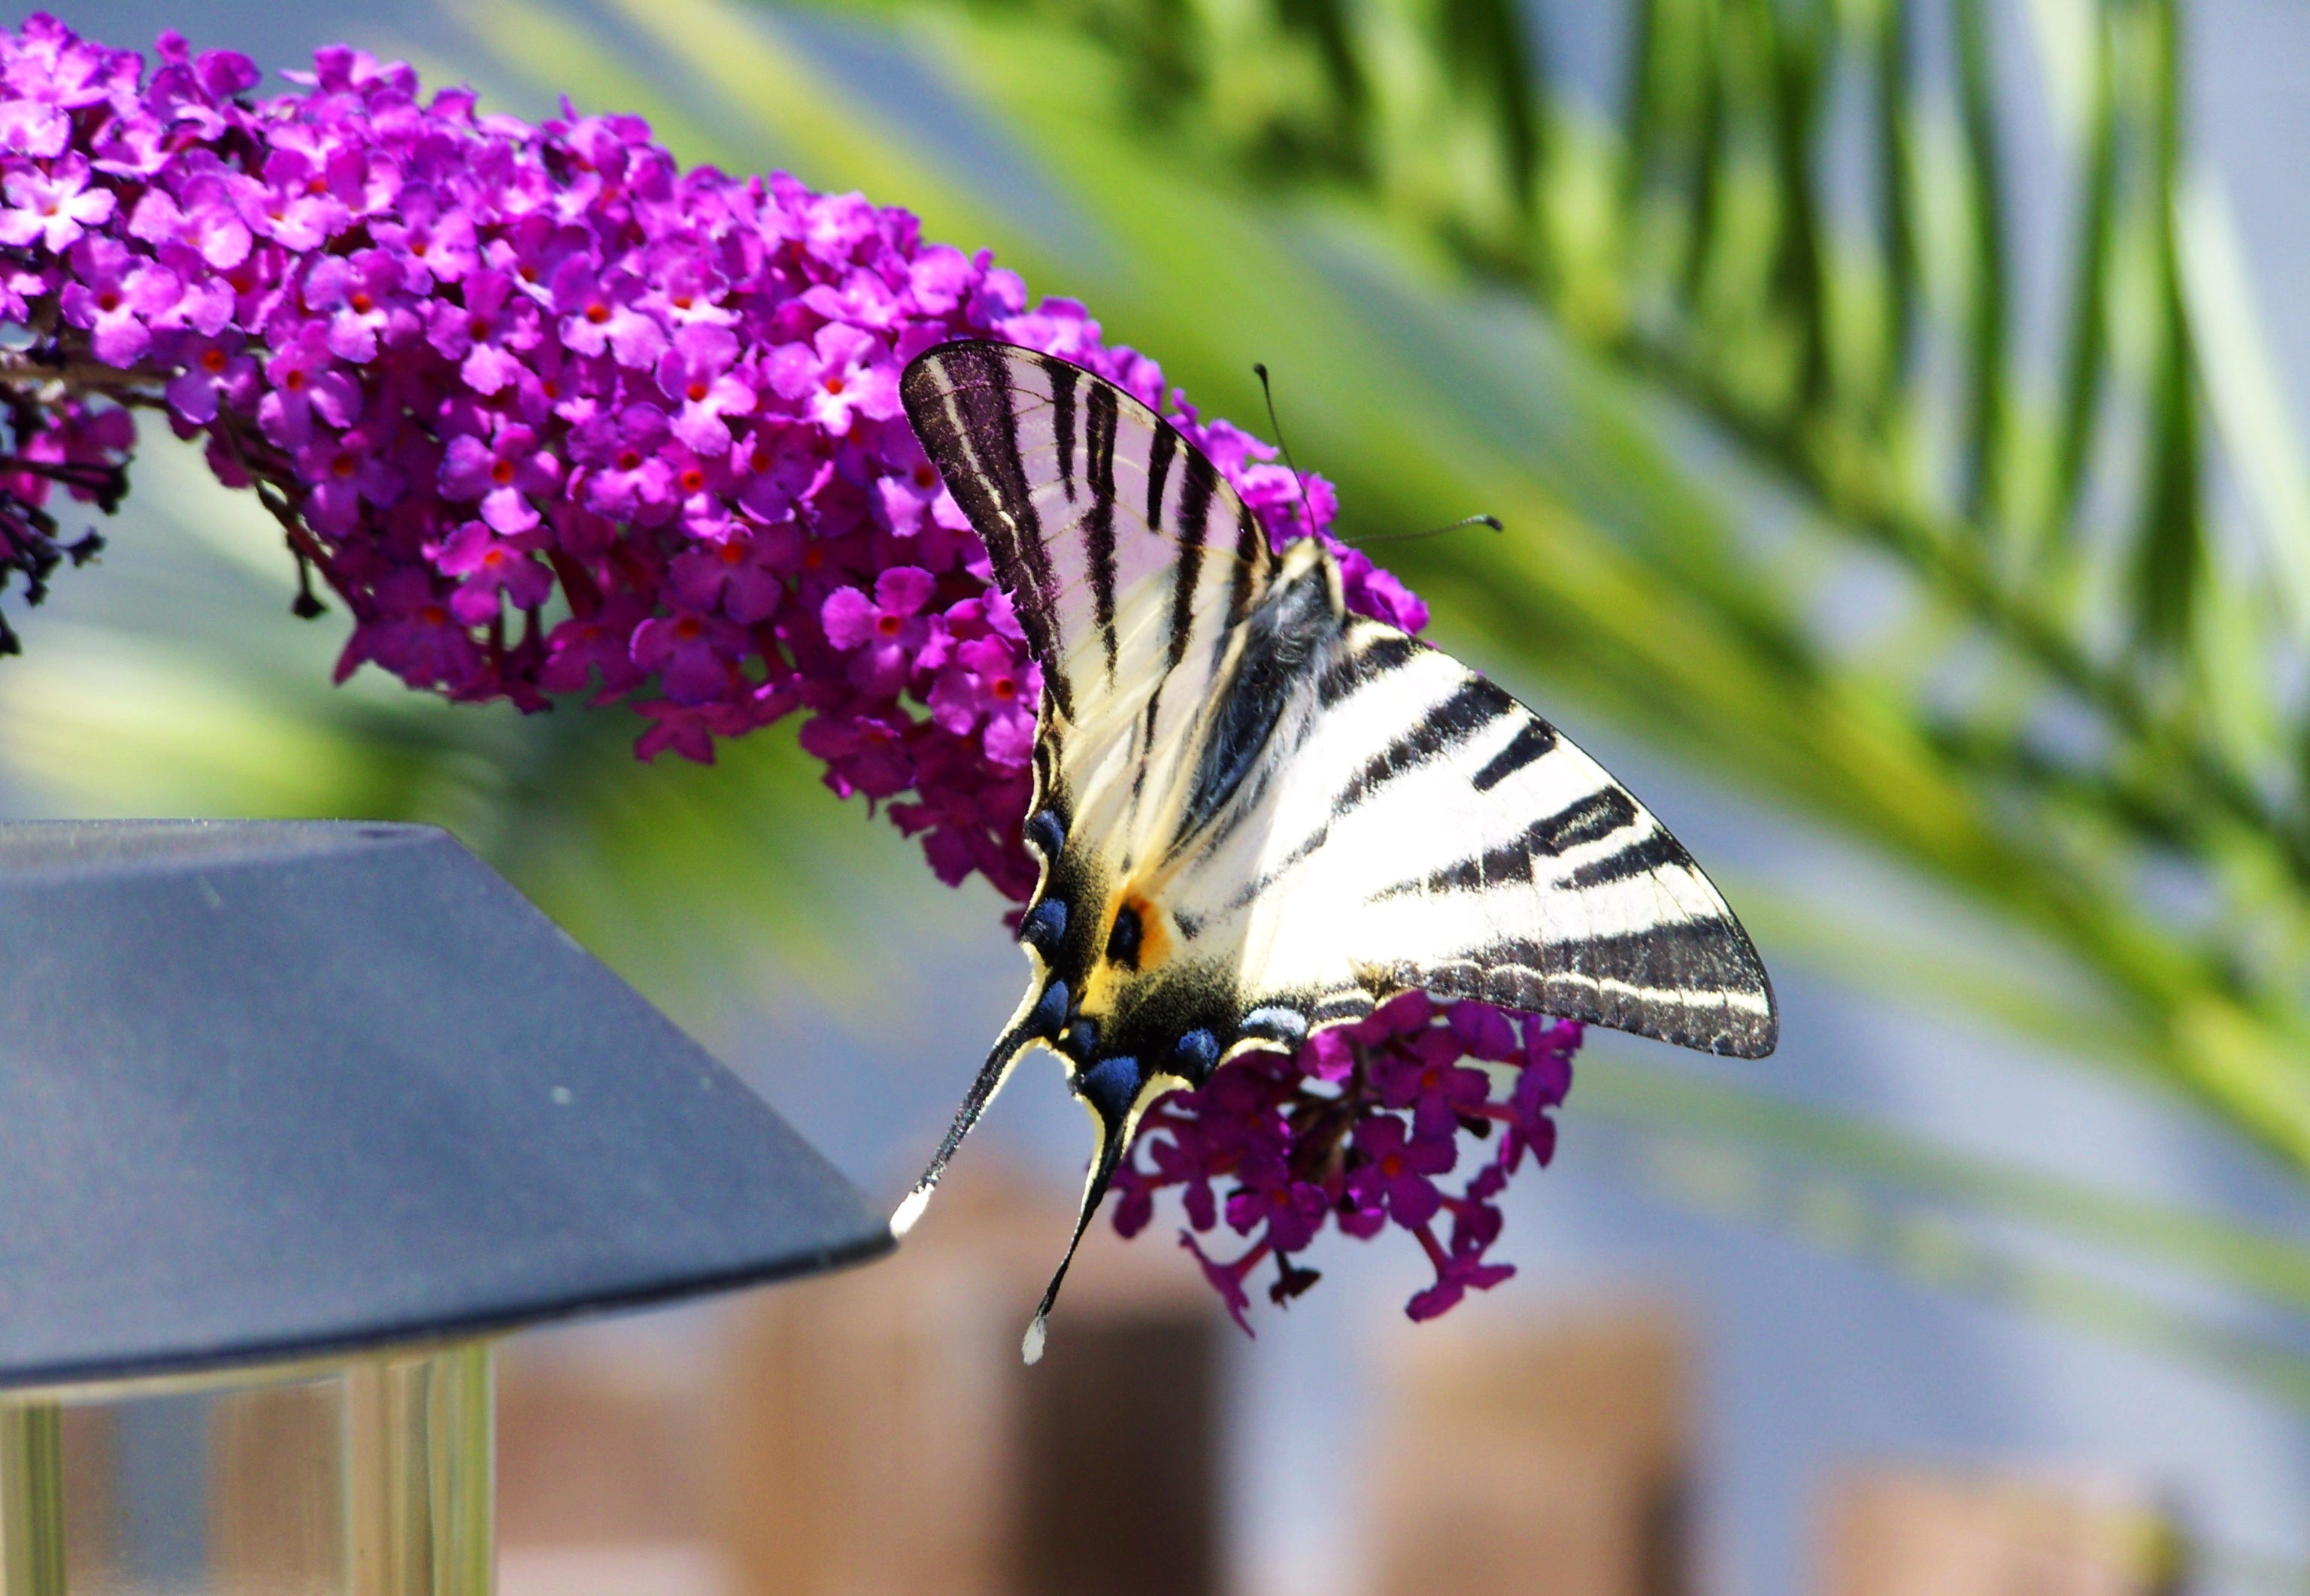
nature, flower, animal, insect, botany, butterfly, flora, fauna, invertebrate, close up, monarch butterfly, nectar, macro photography, arthropod, pollinator, moths and butterflies, swallow tailed butterfly